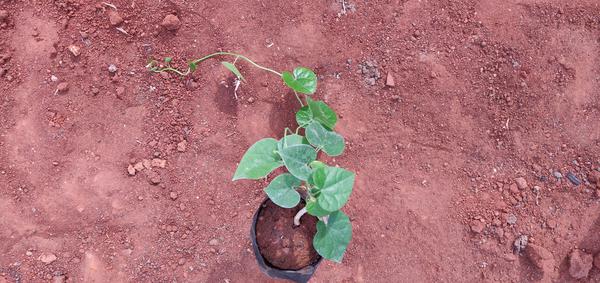
Plant: Amruta_Balli